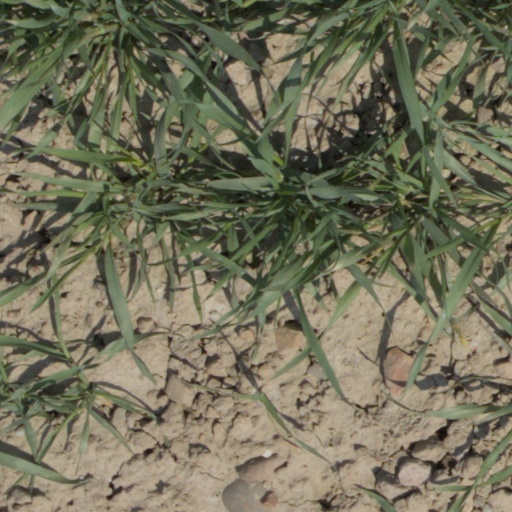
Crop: wheat